Atelectasis

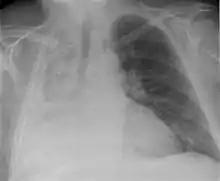
Atelectasis of a person's right lung

Atelectasis is the partial collapse or closure of a lung resulting in reduced or absence in gas exchange. It is usually unilateral, affecting part or all of one lung. It is a condition where the alveoli are deflated down to little or no volume, as distinct from pulmonary consolidation, in which they are filled with liquid. It is often referred to informally as a collapsed lung, although more accurately it usually involves only a partial collapse, and that ambiguous term is also informally used for a fully collapsed lung caused by a pneumothorax.